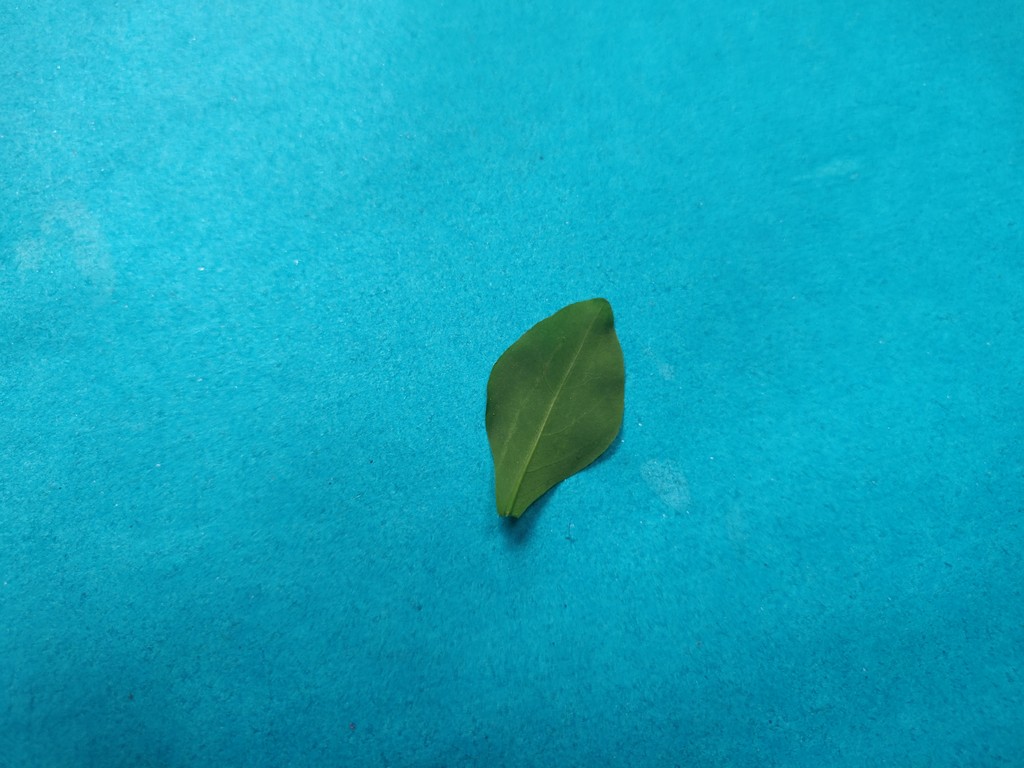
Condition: Healthy
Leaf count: single
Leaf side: back